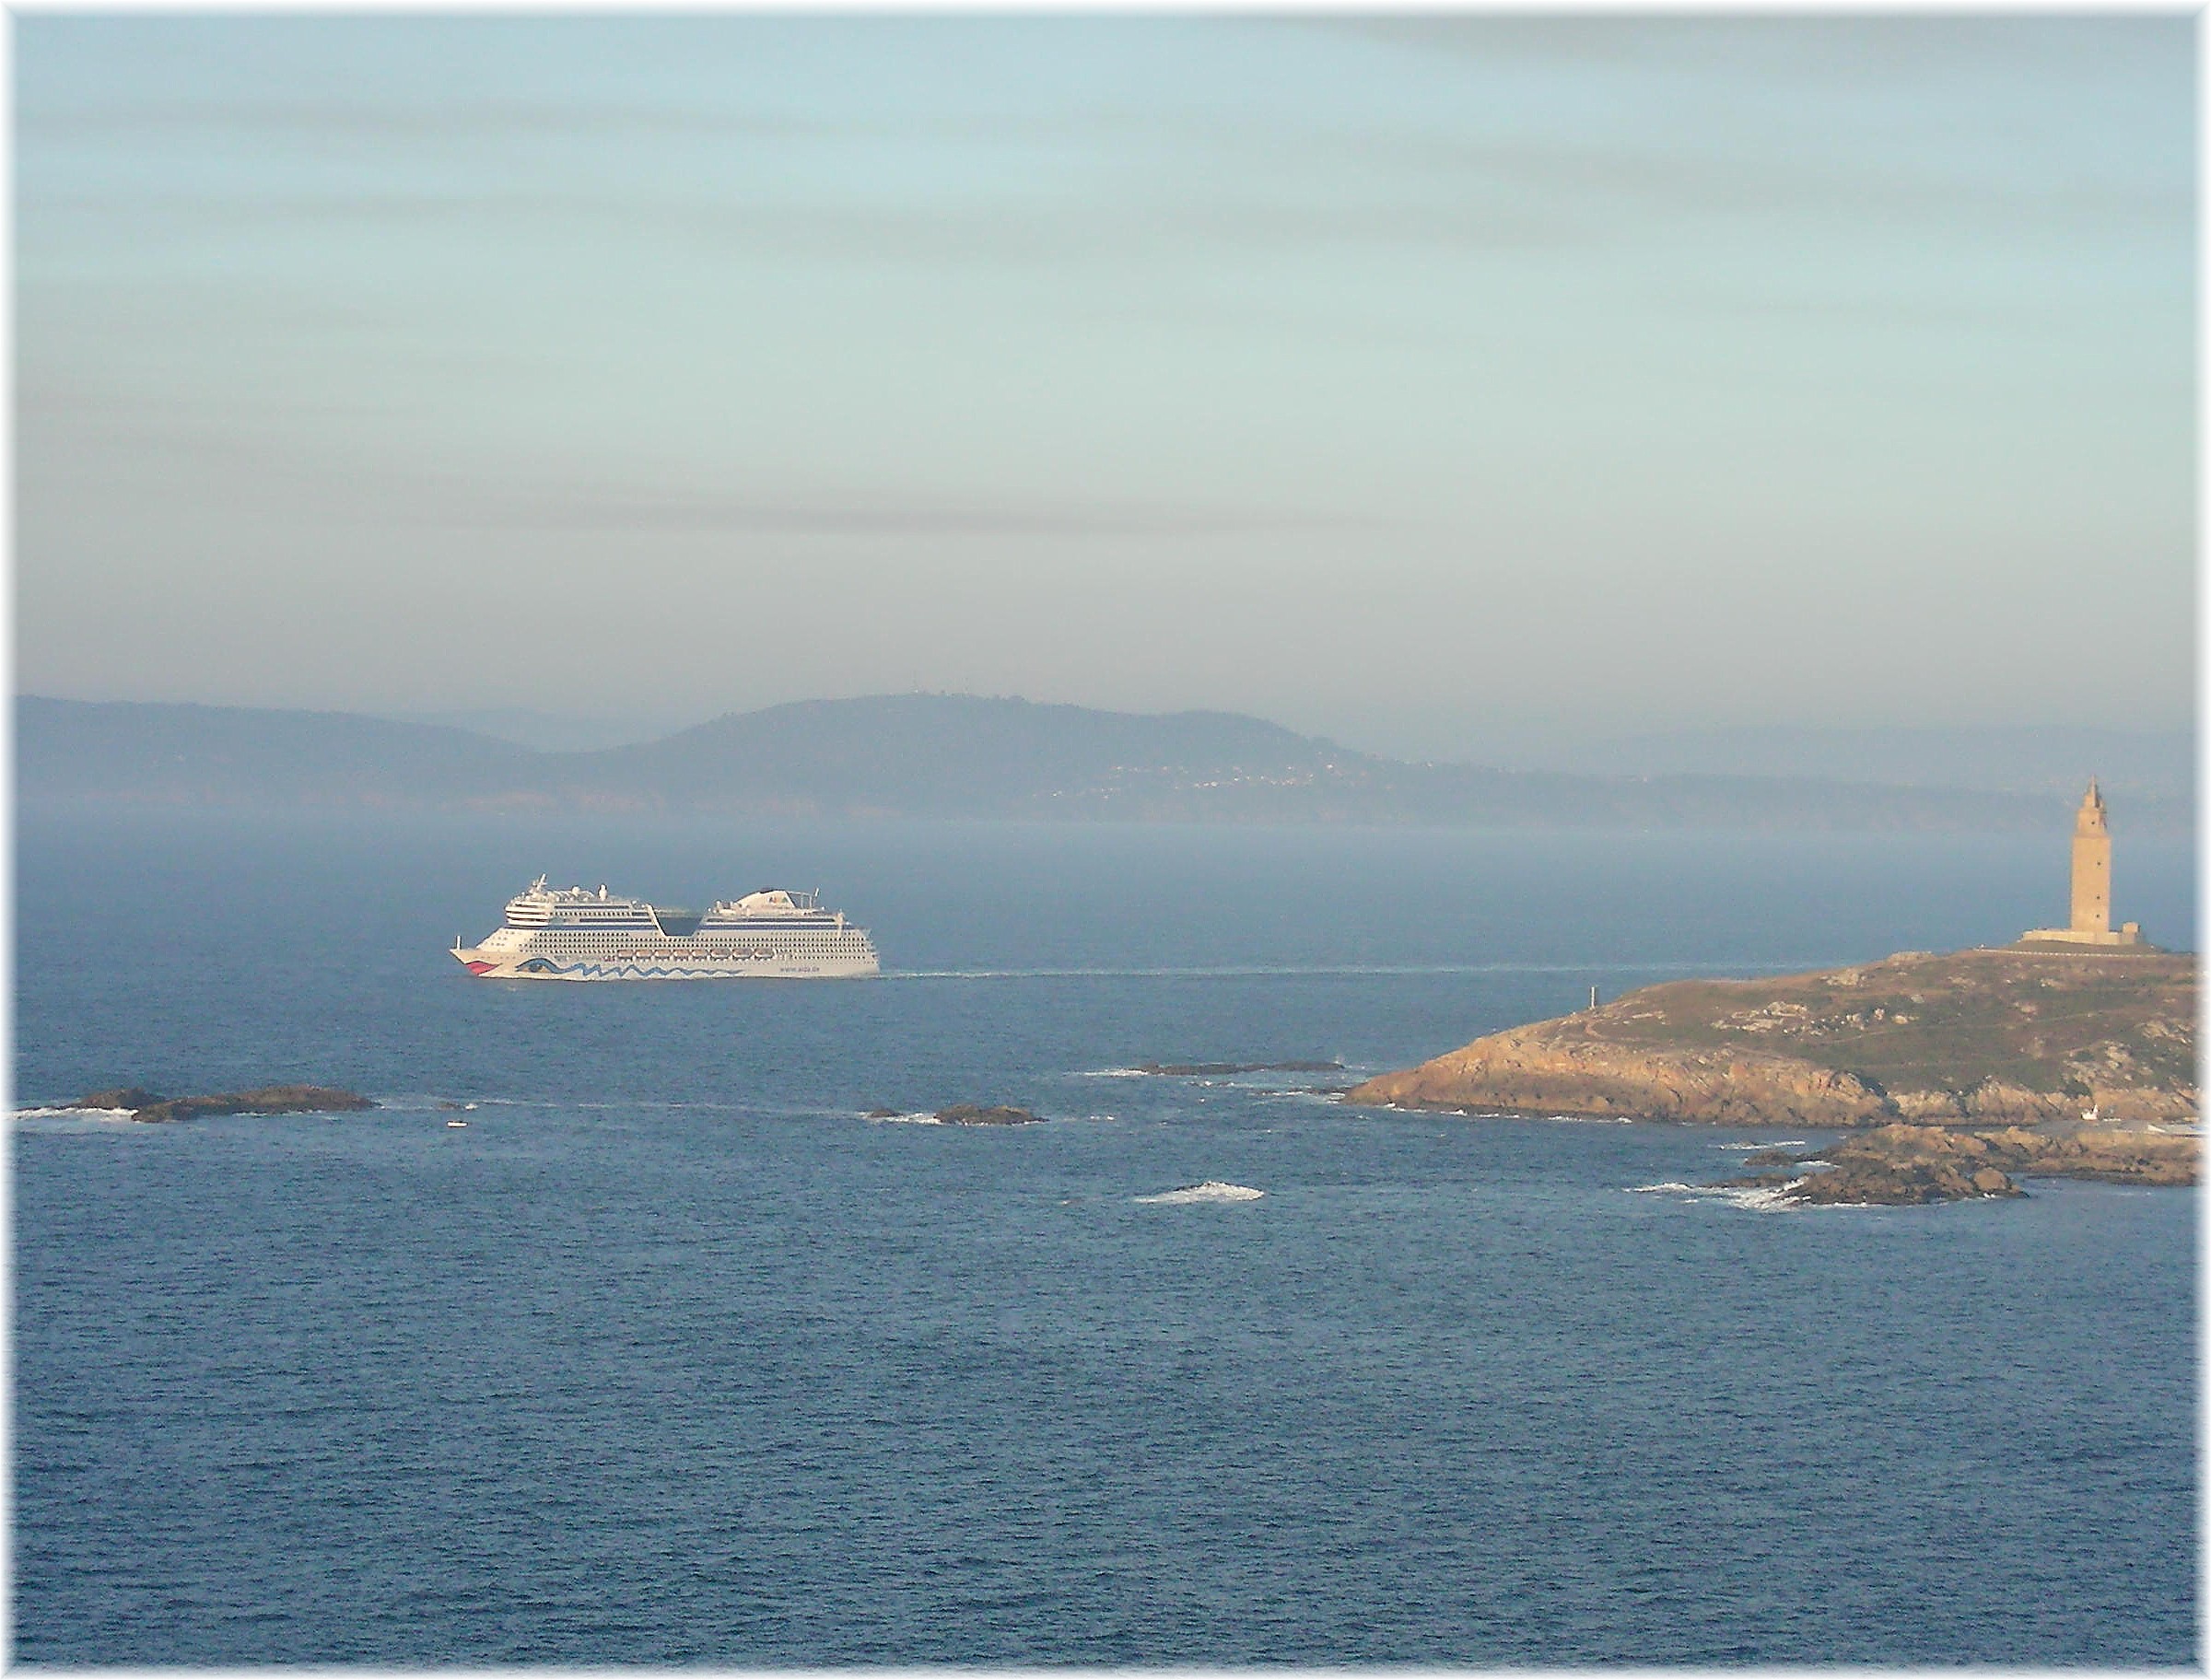
sea, coast, ocean, horizon, shore, cliff, vehicle, tower, bay, terrain, body of water, cool image, cape, landform, passenger ship